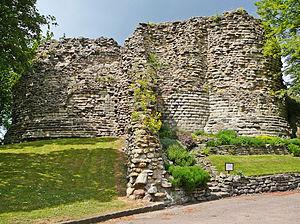
Pontefract est une ville d'Angleterre, située dans le district métropolitain de Cité de Wakefield, dans le comté du Yorkshire de l'Ouest.